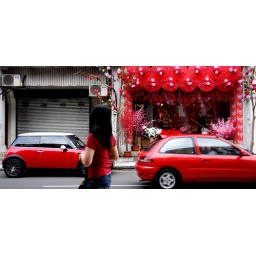
Intend to shoot the cooper and the red umbrellas until the lady in red and the moving red car passed by.. What a coincidence